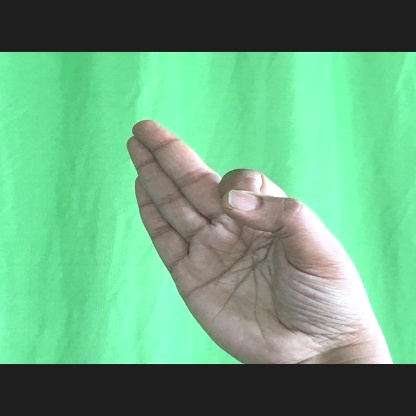
Mudra: Aralam